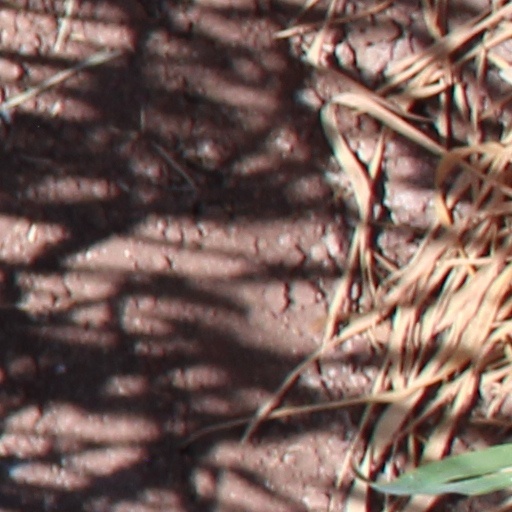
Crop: wheat